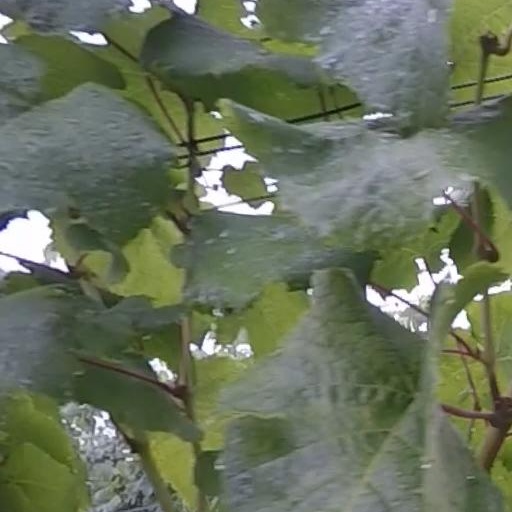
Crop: grape